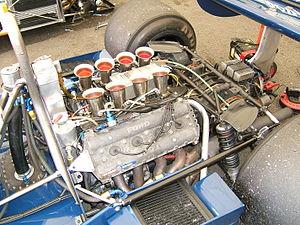
Cosworth est une entreprise britannique d'ingénierie de pointe fondée à Londres en 1958, spécialisée dans la conception, le développement et la construction de moteurs de compétition automobile. Elle est aujourd'hui implantée à Cambridge et Northampton au Royaume-Uni, à Torrance, Indianapolis, Mooresville et Shelby Charter Township aux États-Unis et à Pune en Inde.